Yevgeni Knyazhev

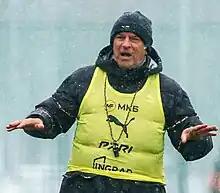
Knyazhev with Torpedo Moscow in 2023

Yevgeni Vladimirovich Knyazhev (born 21 January 1968) is a Russian football coach and a former player.